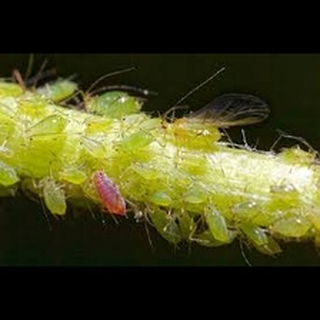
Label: wheat_aphid